Parkland High School (Pennsylvania)

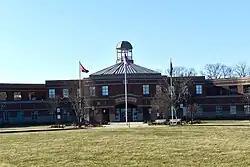
Parkland High School in March 2020

Parkland High School is a large public high school in South Whitehall Township, Pennsylvania, near Allentown. The school serves students in grades 9–12 and is the only high school in Parkland School District.